Albert Ketèlbey

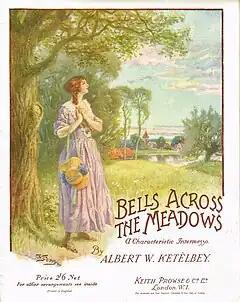
Sheet music for "Bells Across the Meadows"

The obituarist for "The Musical Times" wrote that "Ketèlbey's especial fame ... consisted in his phenomenal success as a composer of light music. His remarkable gift for alluring tunes, rich in homely sentiment, was reflected in the immense popularity of [his] pieces". McCanna opines that Ketèlbey's popularity